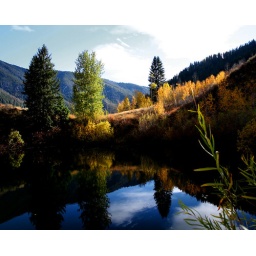
A quiet little mountain lake near Sun Valley.